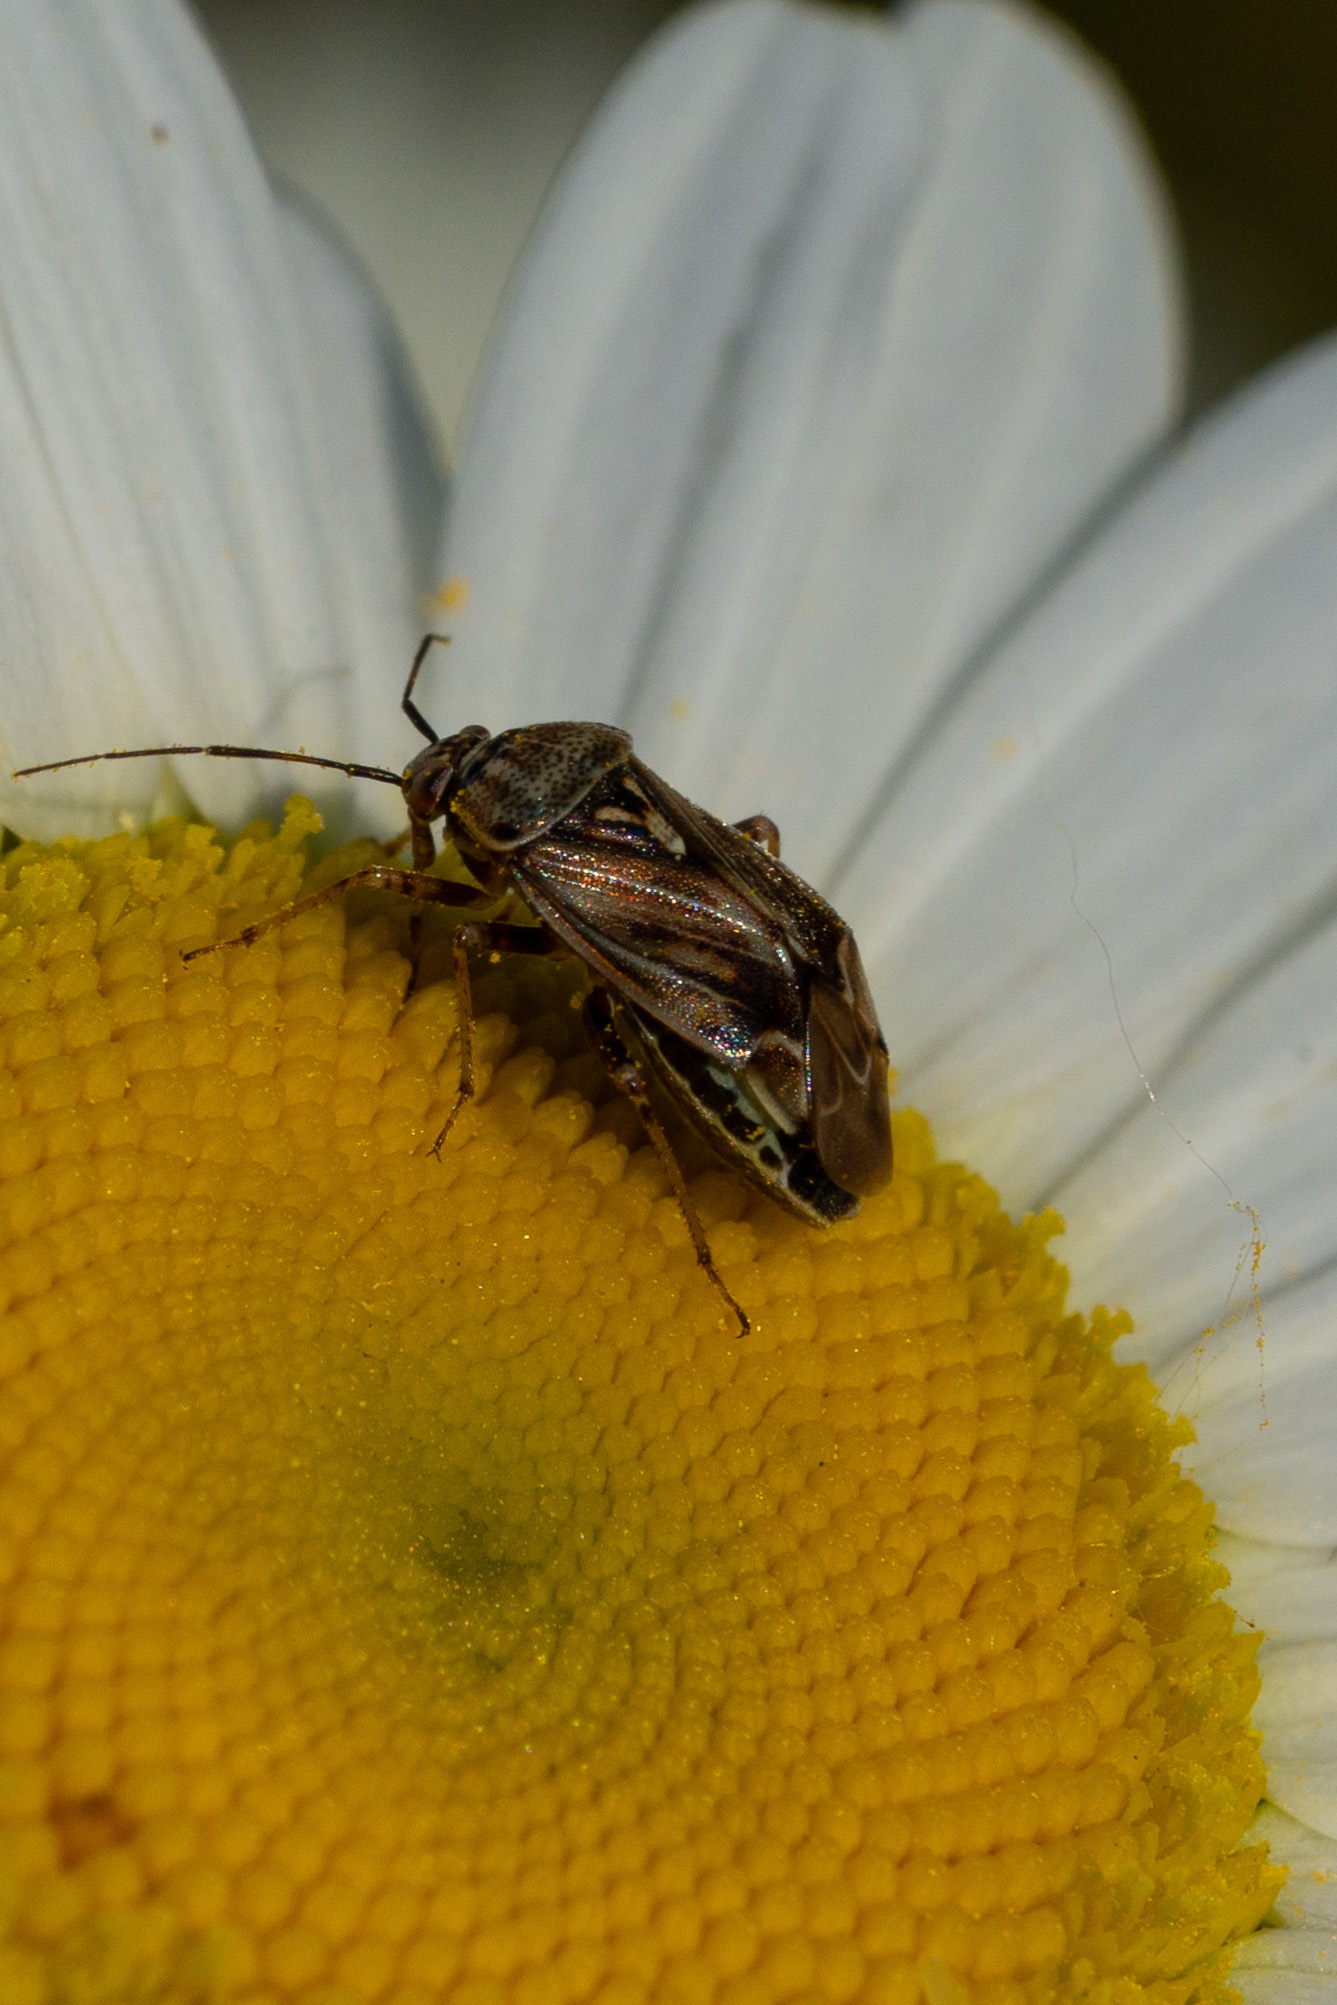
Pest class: lygus_bug